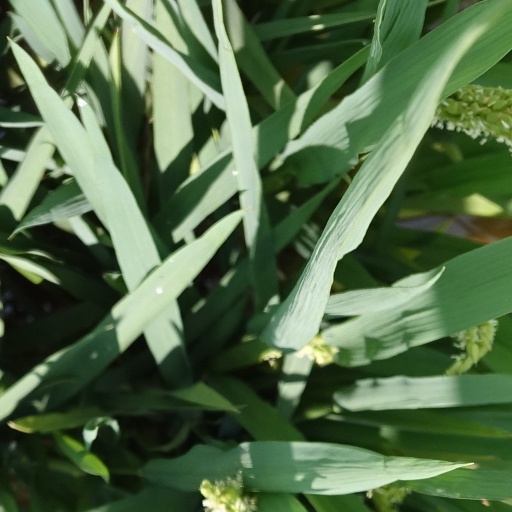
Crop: rice